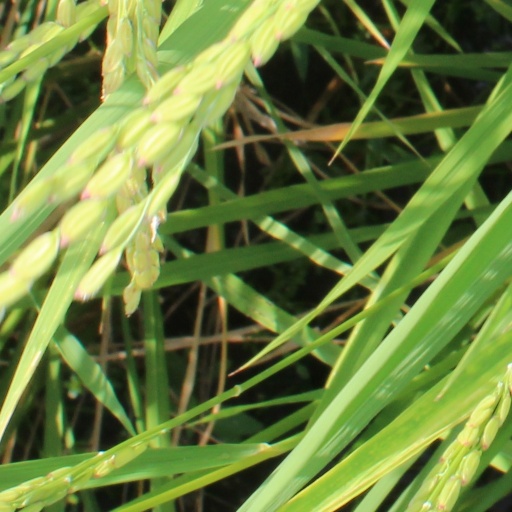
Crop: rice